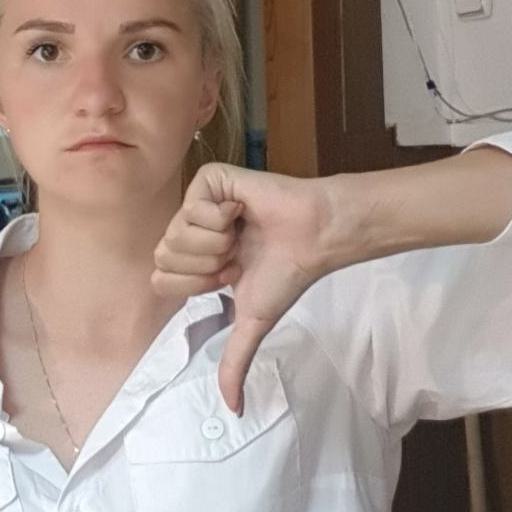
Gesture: dislike